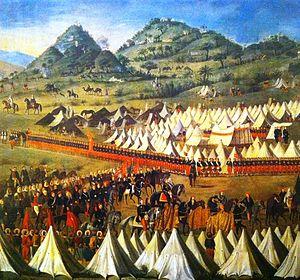
Le camp de la m'halla Tableau illustrant le camp de la m'halla parcourant la Tunisie afin de collecter les impôts, en l'occurence celle menée dans le nord-ouest par Ali Bey, prince héritier de Sadok Bey Huile sur toile, 181 x 220 cm Tunis, musée militaire national, palais de la Rose, inv. 245
L'armée beylicale tunisienne est l'ensemble des forces armées régulières de la régence de Tunis, administré par le représentant du pouvoir ottoman, le bey de Tunis, des réformes de 1830 à l'instauration du protectorat français de Tunisie en 1881.